The Carters

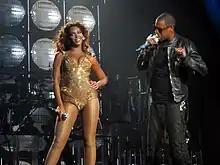
The Carters performing in 2009

After working together on the music video for Amil's song "I Got That" in 2000, the couple went on to make their first recording collaboration with "'03 Bonnie & Clyde", which peaked at number 4 on the "Billboard" Hot 100. The duo co-wrote five tracks on Beyoncé's debut album, "Dangerously in Love" (2003), including its lead single "Crazy in Love", which topped the charts in the US. This was followed by two collaborations on her follow-up, "B'Day" (2006), which spawned their single "Déjà Vu", which peaked at number four in the US and number one in the UK.